Jeanie Deans

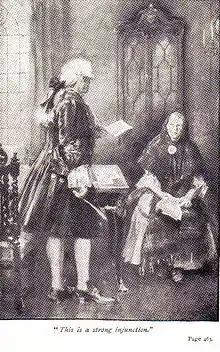
Jeanie meets the Duke of Argyle in London

Jeanie Deans is a fictional character in Sir Walter Scott's novel "The Heart of Midlothian" first published in 1818. She was one of Scott's most celebrated characters during the 19th century; she was renowned as an example of an honest, upright, sincere, highly religious person. The name "Jeanie Deans" was given to several pubs, ships, railway locomotives, an opera, a play, a poem, a song, a hybrid rose, an antipodean potato, and a geriatric unit in a hospital. They all take their name from Scott's heroine. There was also a so-called Jeanie Deans' Cottage in Edinburgh. It was demolished in 1965.